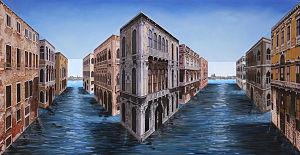
Patrick Hughes est un artiste britannique basé à Londres. Il est l'inventeur de la « Reverse perspective », une technique de représentation tridimensionnelle qui crée une illusion d'optique.